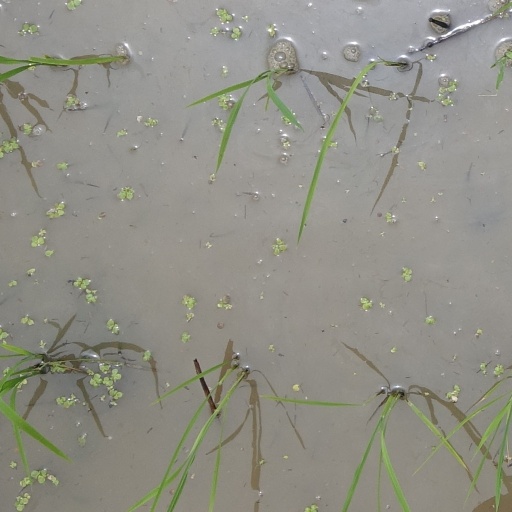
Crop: rice